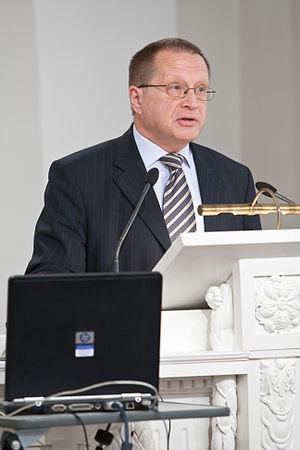
Jüri Allik est un éminent psychologue estonien de l'Université de Tartu né le 3 mars 1949 à Tallinn.